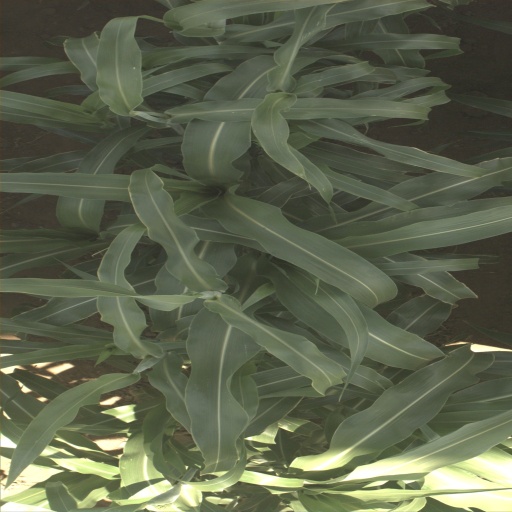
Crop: sorghum